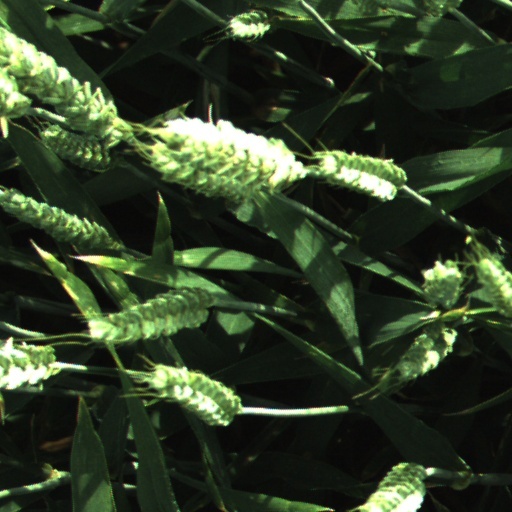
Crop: wheat